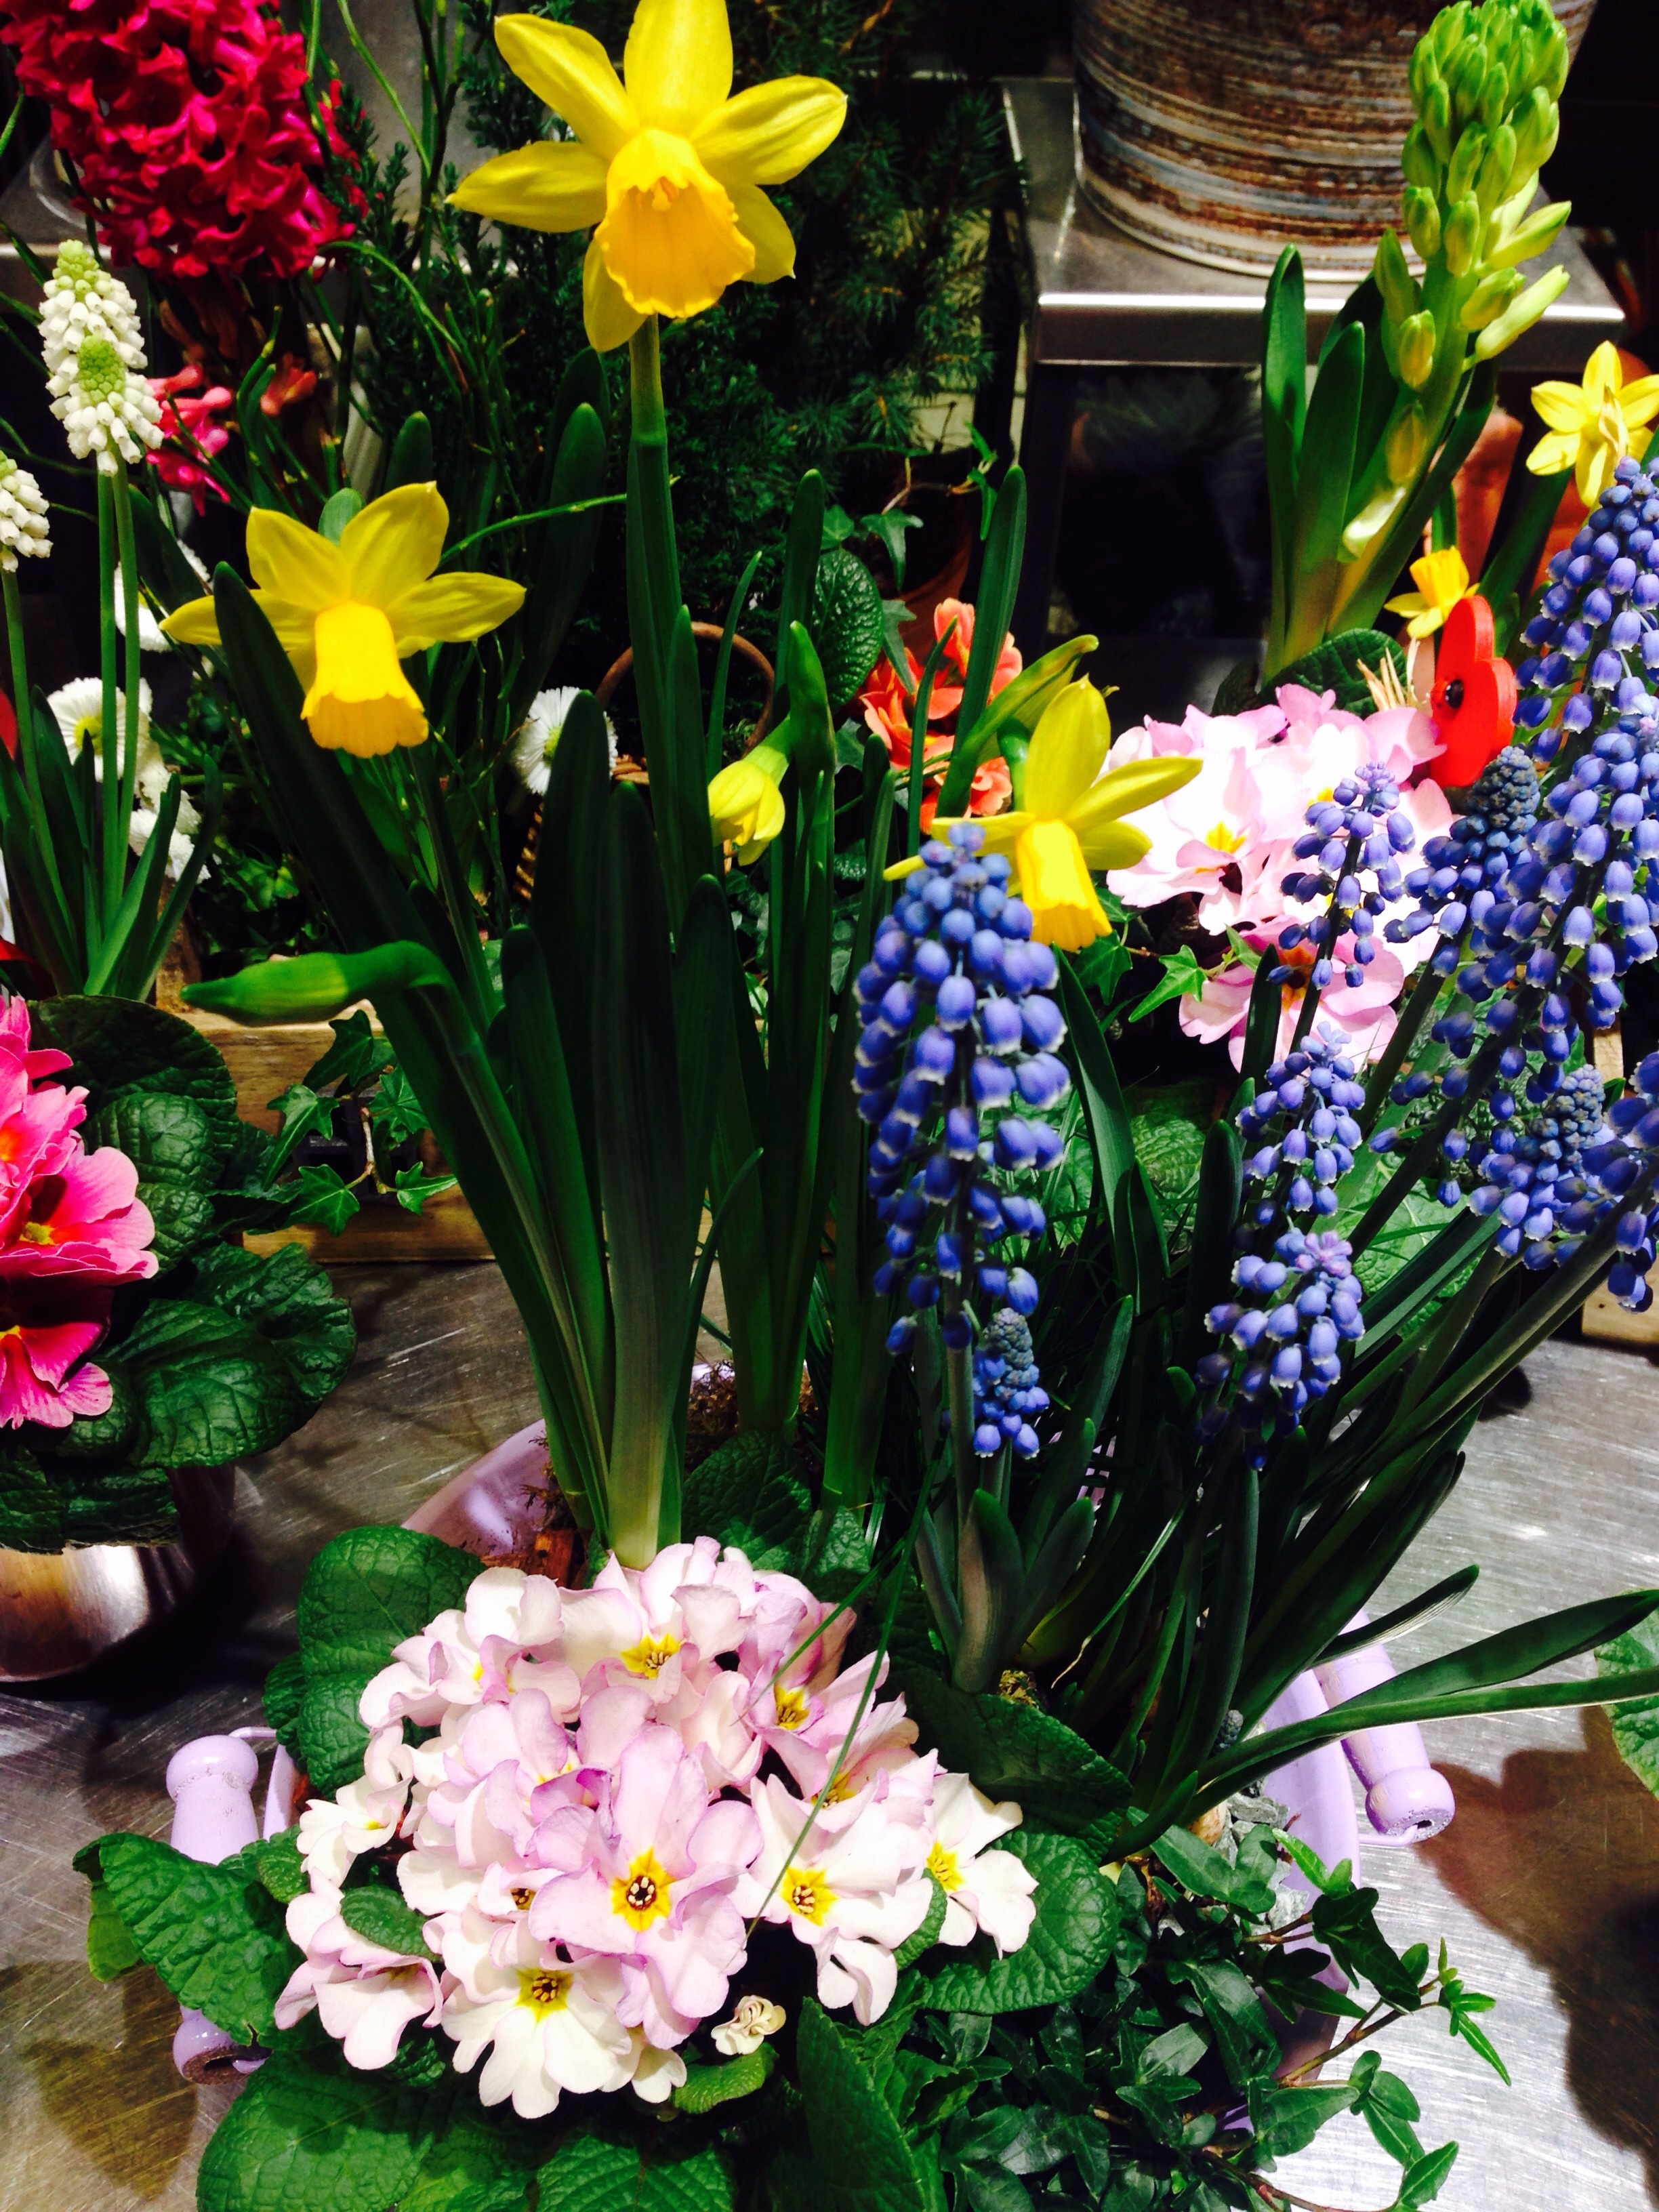
plant, flower, spring, botany, colorful, garden, flora, flowers, floristry, flowering plant, flower bouquet, cut flowers, floral design, land plant, flower arranging